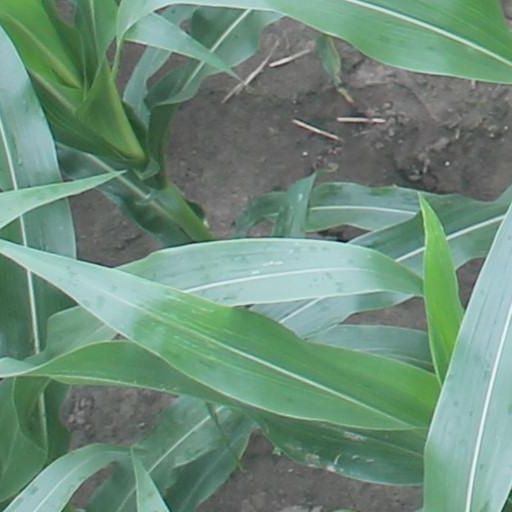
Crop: maize; corn